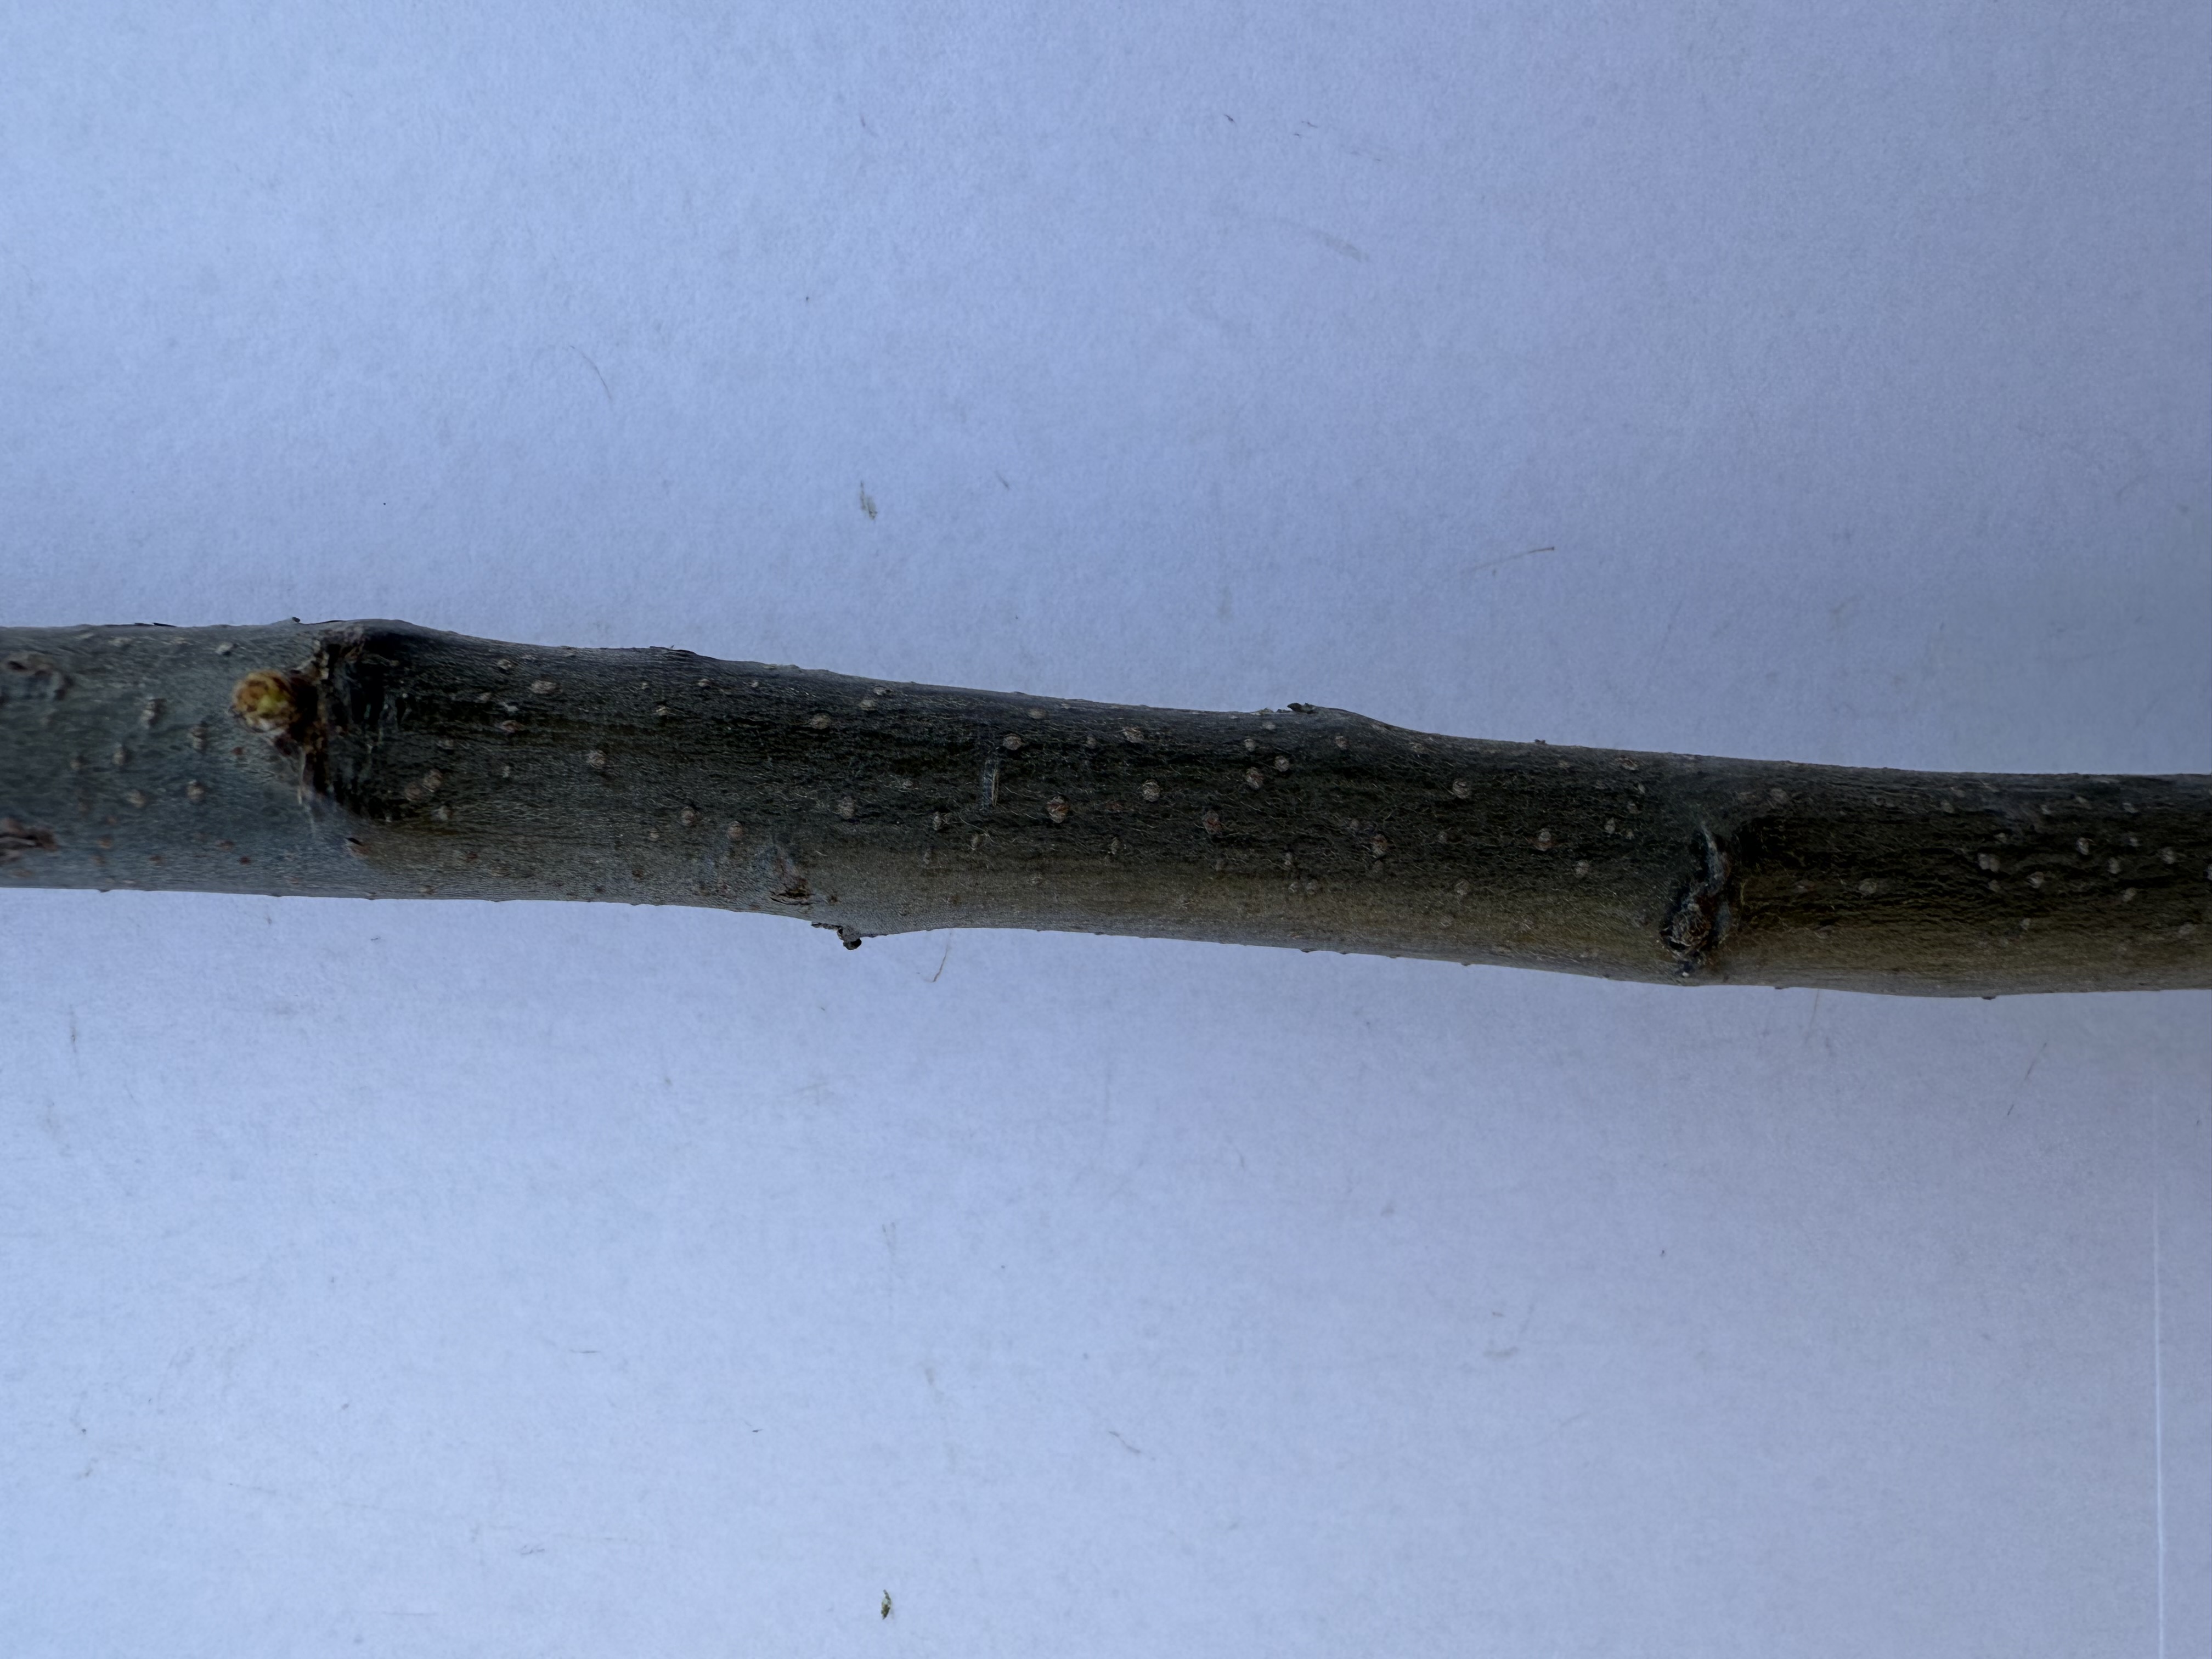
Variety: Esme Quince